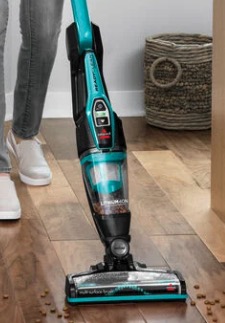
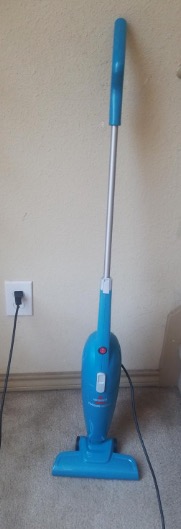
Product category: items_vacuum
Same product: no